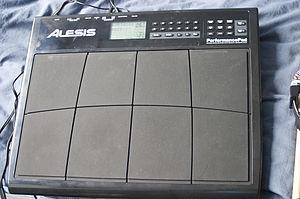
Alesis est une société qui conçoit et commercialise des instruments de musique électroniques, dont la fabrication est essentiellement chinoise. Alesis est détenue par Numark et basée à Cumberland, dans le Rhode Island.
La batterie électronique est un instrument électronique de percussion inspiré de la batterie : les fûts et cymbales sont remplacés par des pads équipés de capteurs électriques qui permettent le déclenchement électronique d'un son.